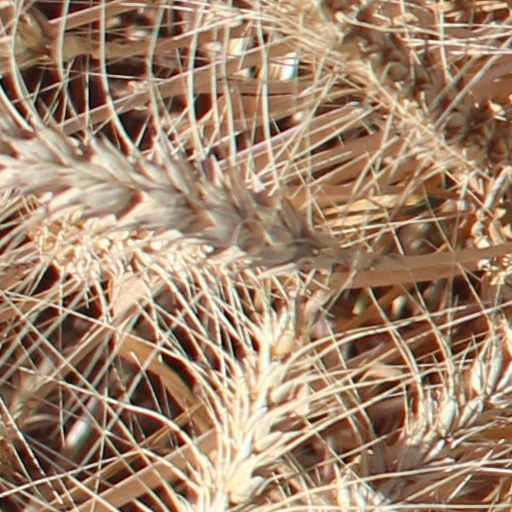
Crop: wheat